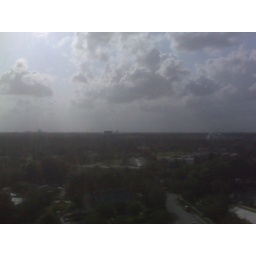
Checked in view from 12 th floor room west tower